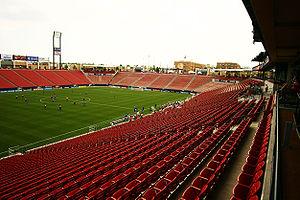
La Gold Cup 2017 est la 14ᵉ édition de la Gold Cup, organisée aux États-Unis, du 7 au 26 juillet 2017.
Le FC Dallas est une franchise de soccer professionnel américain basé à Frisco dans la banlieue de Dallas au Texas, qui participe à la Conférence Ouest de la Major League Soccer. La franchise est l'un des 10 clubs fondateurs de la MLS et a participé sans discontinuer à la ligue depuis sa création. Le club était connu au départ sous le nom Burn de Dallas et prend son nom actuel peu avant la saison 2005.
La Gold Cup 2015 est la 13ᵉ édition de la Gold Cup. Elle est co-organisée par les États-Unis et le Canada qui accueille pour la première fois la compétition avec deux matches à Toronto.